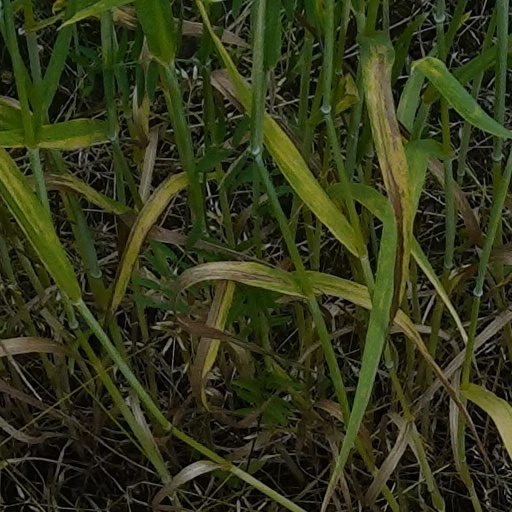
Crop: wheat